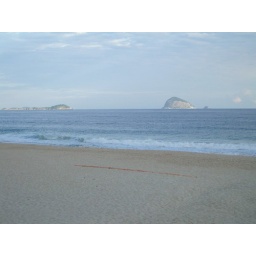
Beautiful white sandy beaches, clear water and not a person in sight... perfection!